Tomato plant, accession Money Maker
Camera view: horizontal (90 deg, fisheye); turntable rotation: 270 degrees
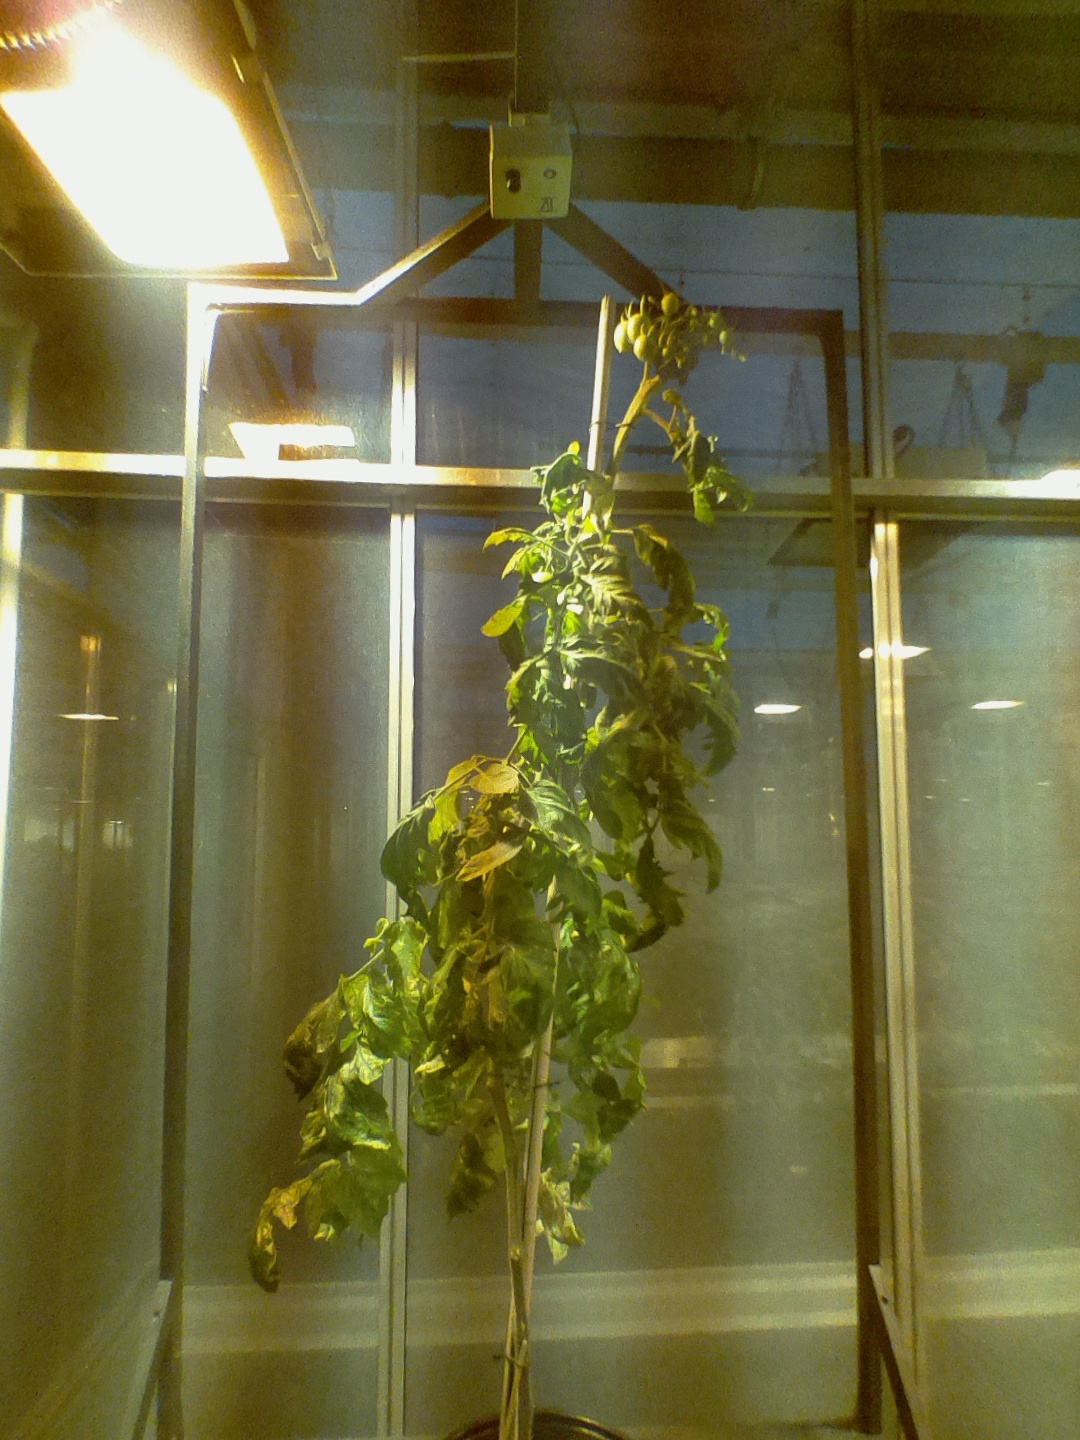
BBCH growth stage 74: 40%-50% of final fruit size